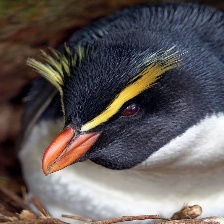
Species: FIORDLAND PENGUIN
Scientific name: EUDYPTES PACHYRHYNCHUS
ImageNet parent category: king_penguin